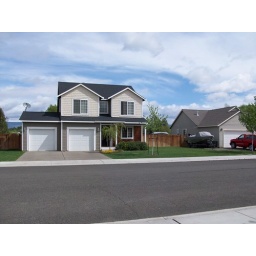
Background problem-neighbors red truck and boat in the picture